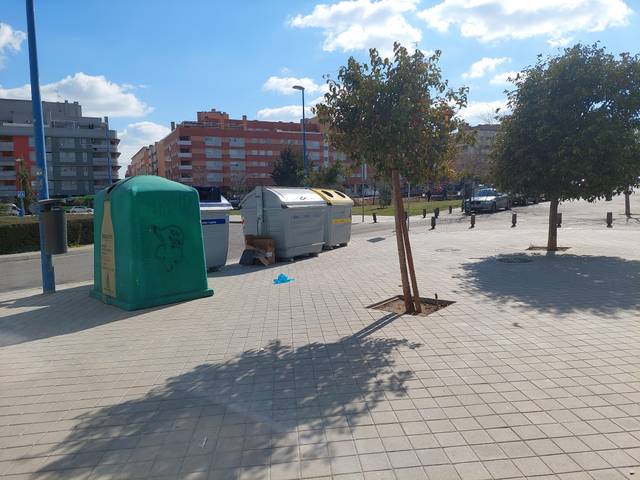
Region: Spain
Coordinates: 40.32, -3.757